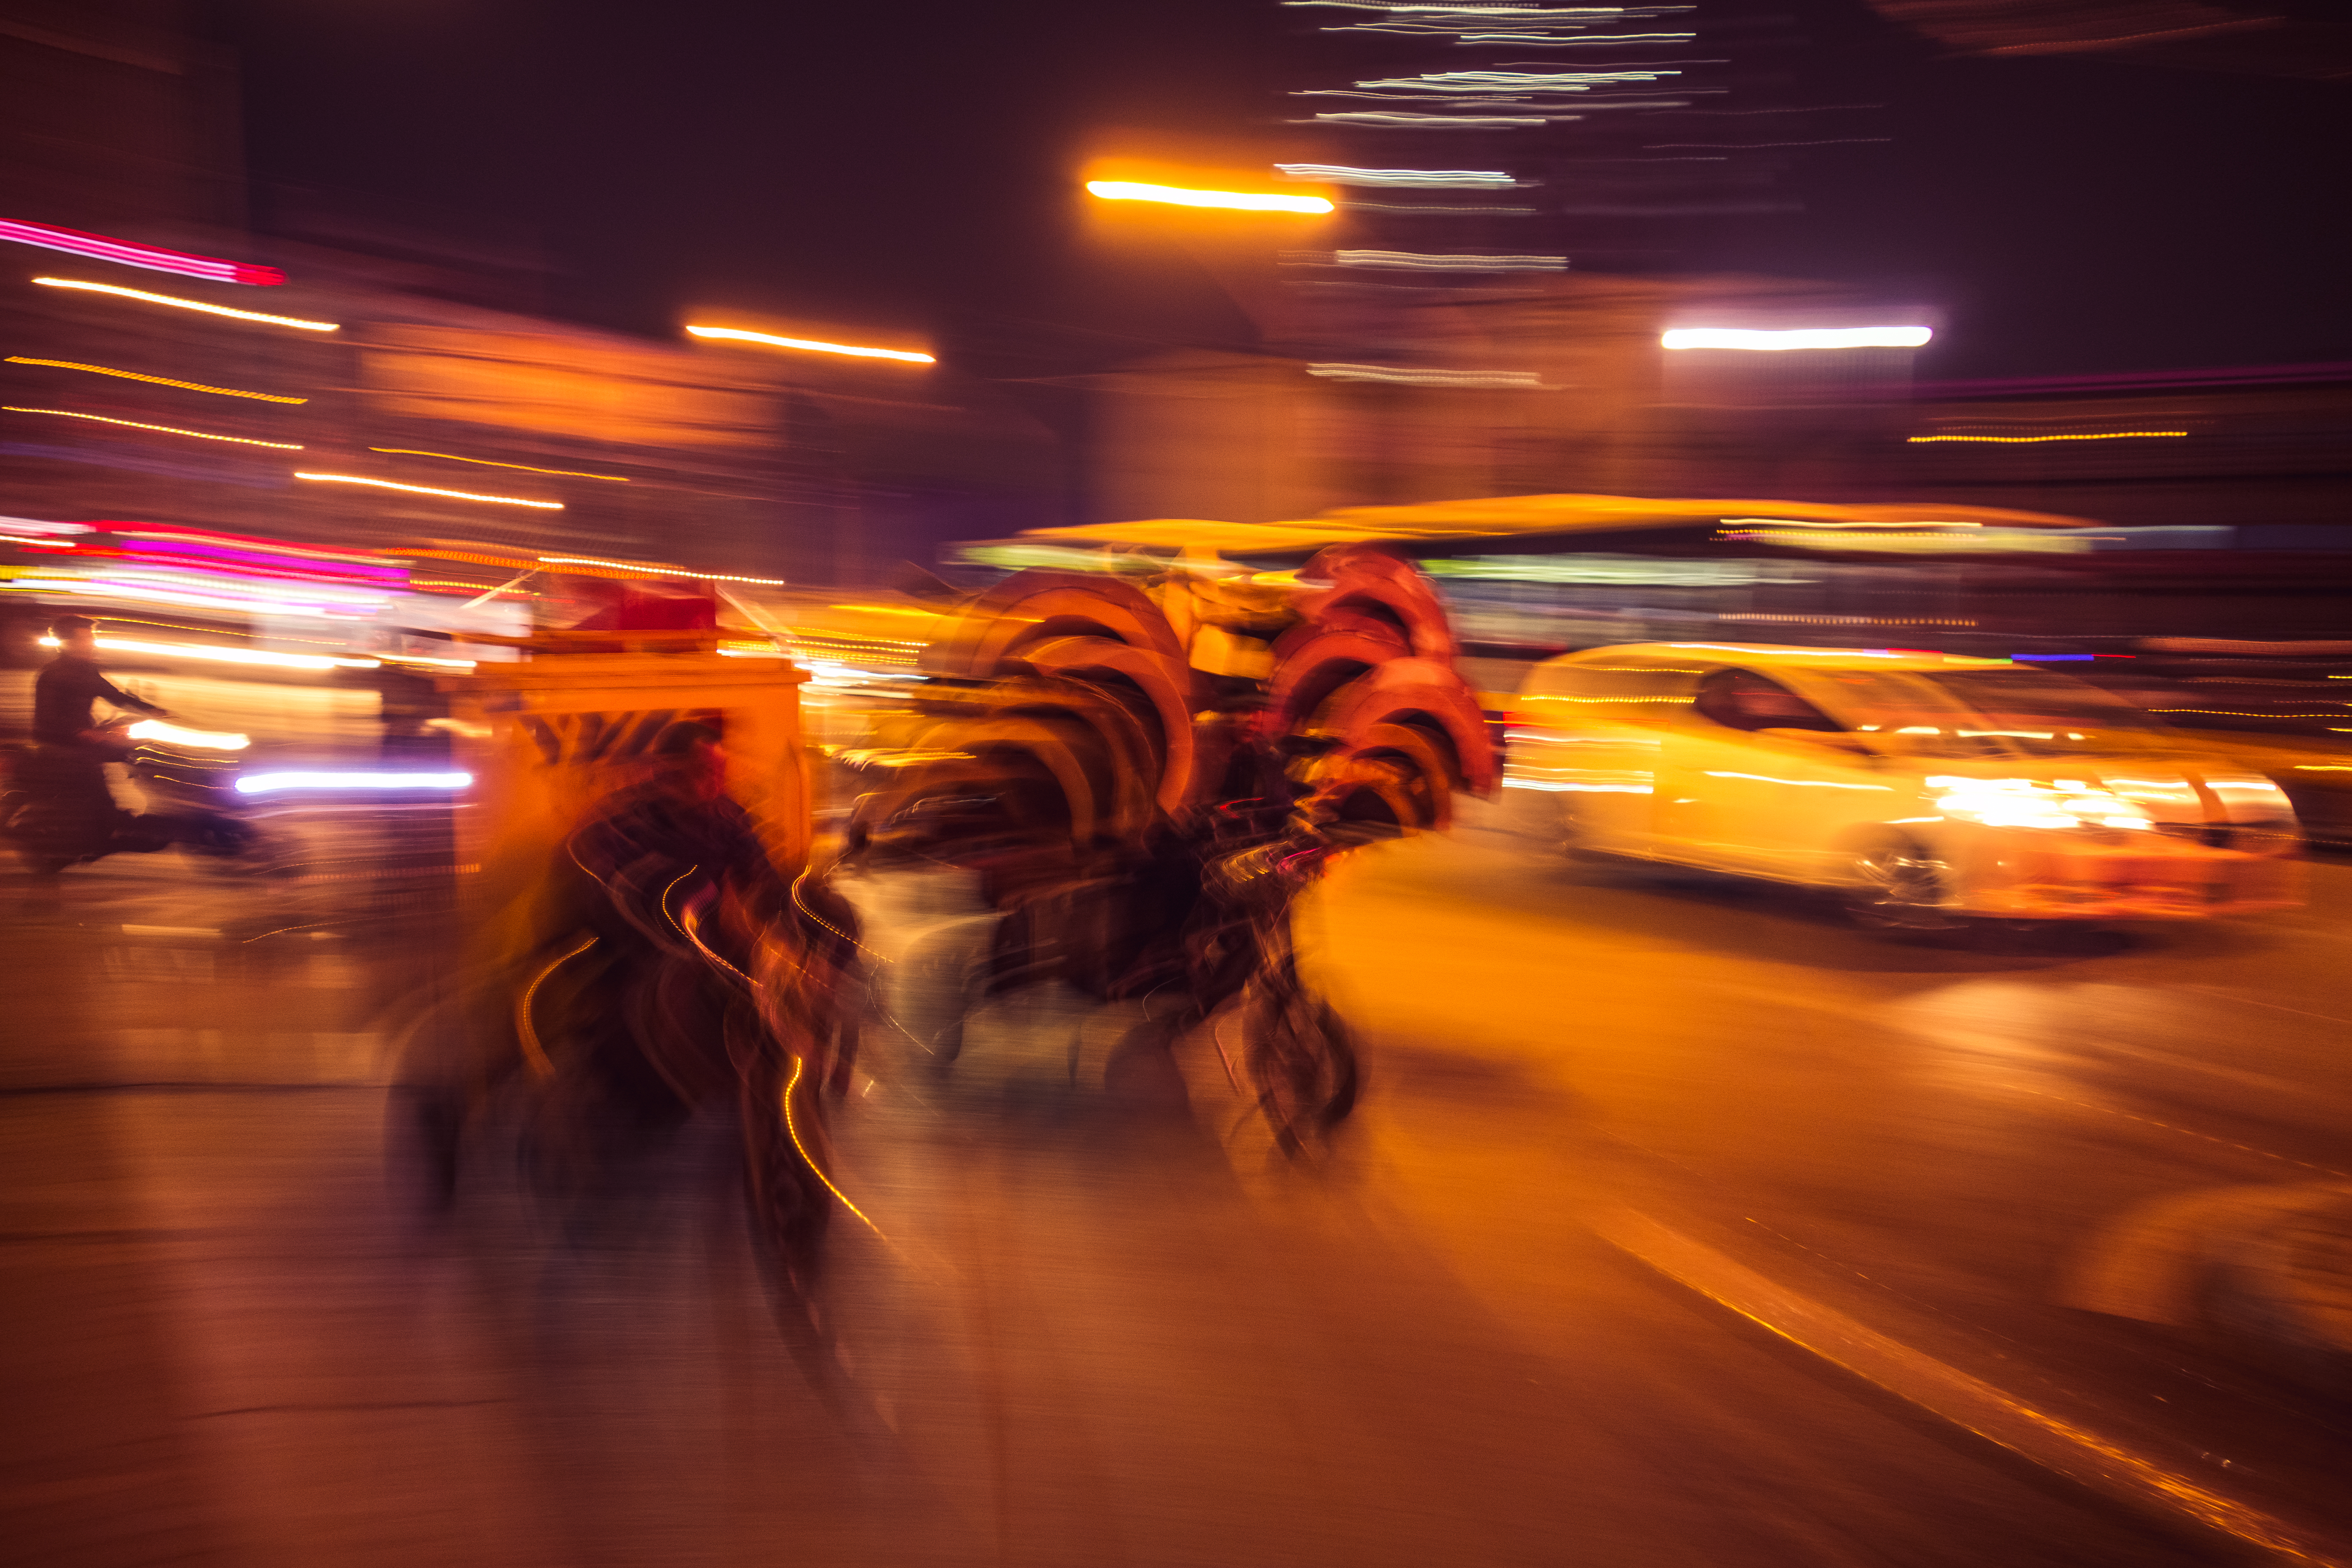
light, blur, road, street, night, motion, evening, color, darkness, motorbike, lighting, candid, beijing, infrastructure, blurry, sonystreetphotographer